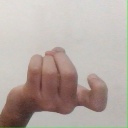
अक्षर: ज